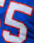
Number: 5